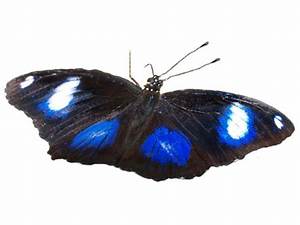
Label: farfalla